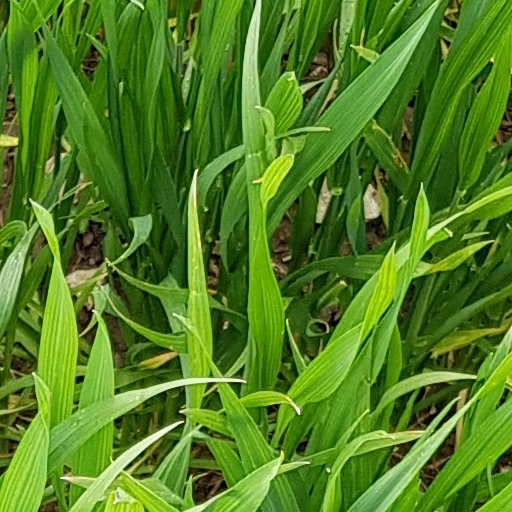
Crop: wheat